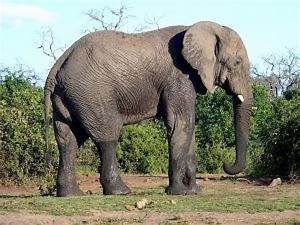
Label: elefante